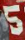
Number: 5